Henan University of Chinese Medicine

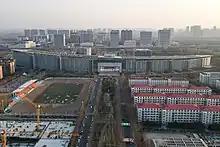
Henan University of Chinese Medicine

Henan University of Chinese Medicine is a public university in Zhengzhou, Henan, China.